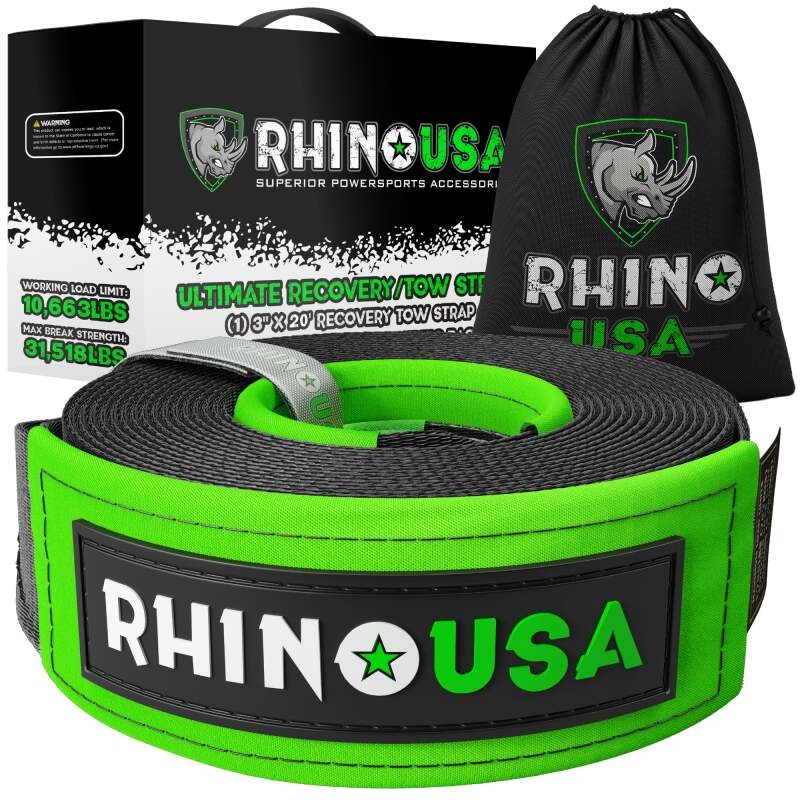
Rhino USA Recovery Tow Strap 3Inx20Ft (Black)
RHINO USA RECOVERY TOW STRAP 3INX20FT (BLACK) - G-TOWSTRAP
Brand: Rhino USA
Category: Vehicles & Parts > Vehicle Parts & Accessories > Vehicle Safety & Security > Vehicle Safety Equipment > Vehicle Seat Belt Straps